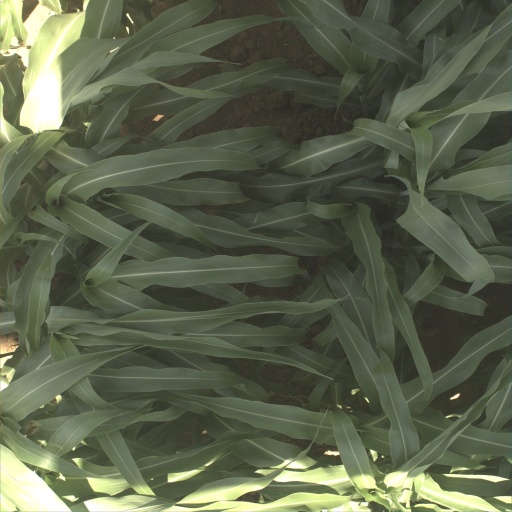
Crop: sorghum